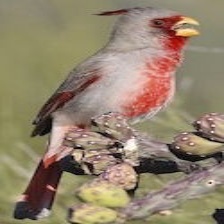
Species: PYRRHULOXIA
Scientific name: CARDINALIS SINUATUS